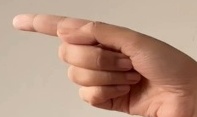
ASL sign: G